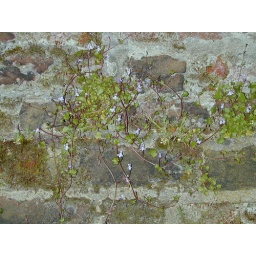
Old wall in Hamostead, London that I use as wallpaper on my computer